High Priest of Ptah

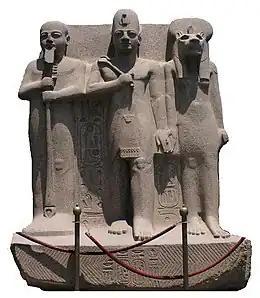
Ramesses II flanked by Ptah and Sekhmet

The office of the high priest of Ptah was located in Memphis in Lower Egypt. The temple of Ptah in Memphis was dedicated to Ptah, his consort Sekhmet and their son Nefertem.